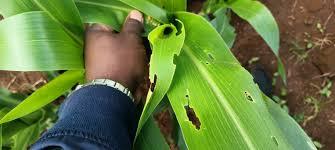
Hili ni shamba la mahindi. Mtu huyo anaonekana kuishika hili mahindi ambayo limevamiwa na dudu mbaya. Mahindi hili inaonekana kukulwakulwa kwenye matawi  na hili dudu.